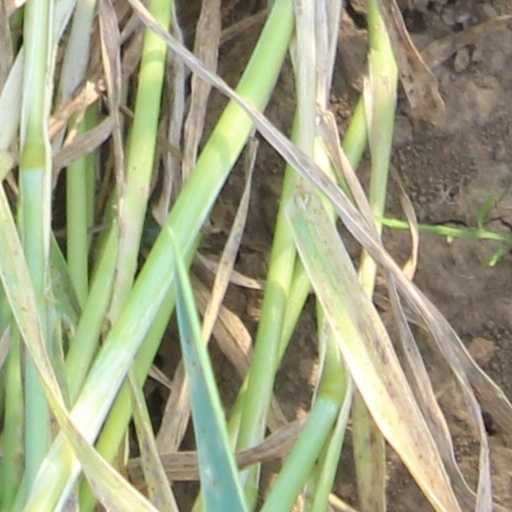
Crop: wheat